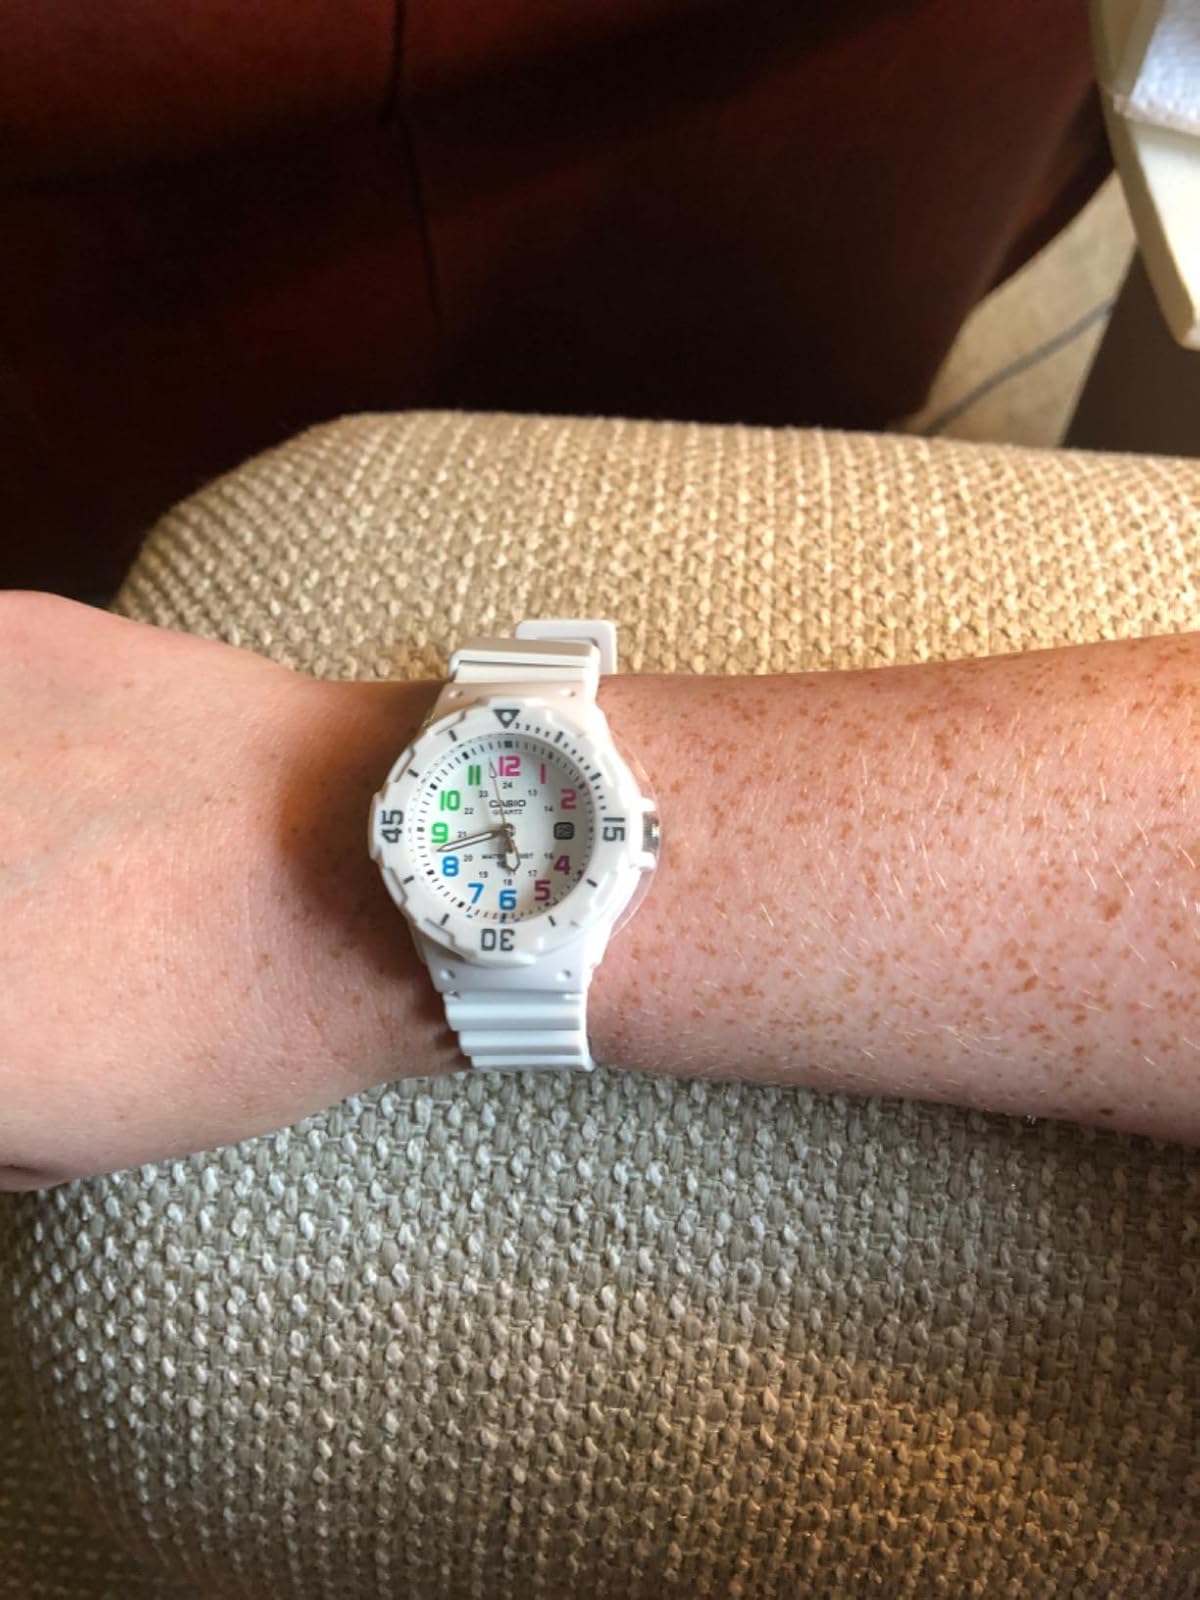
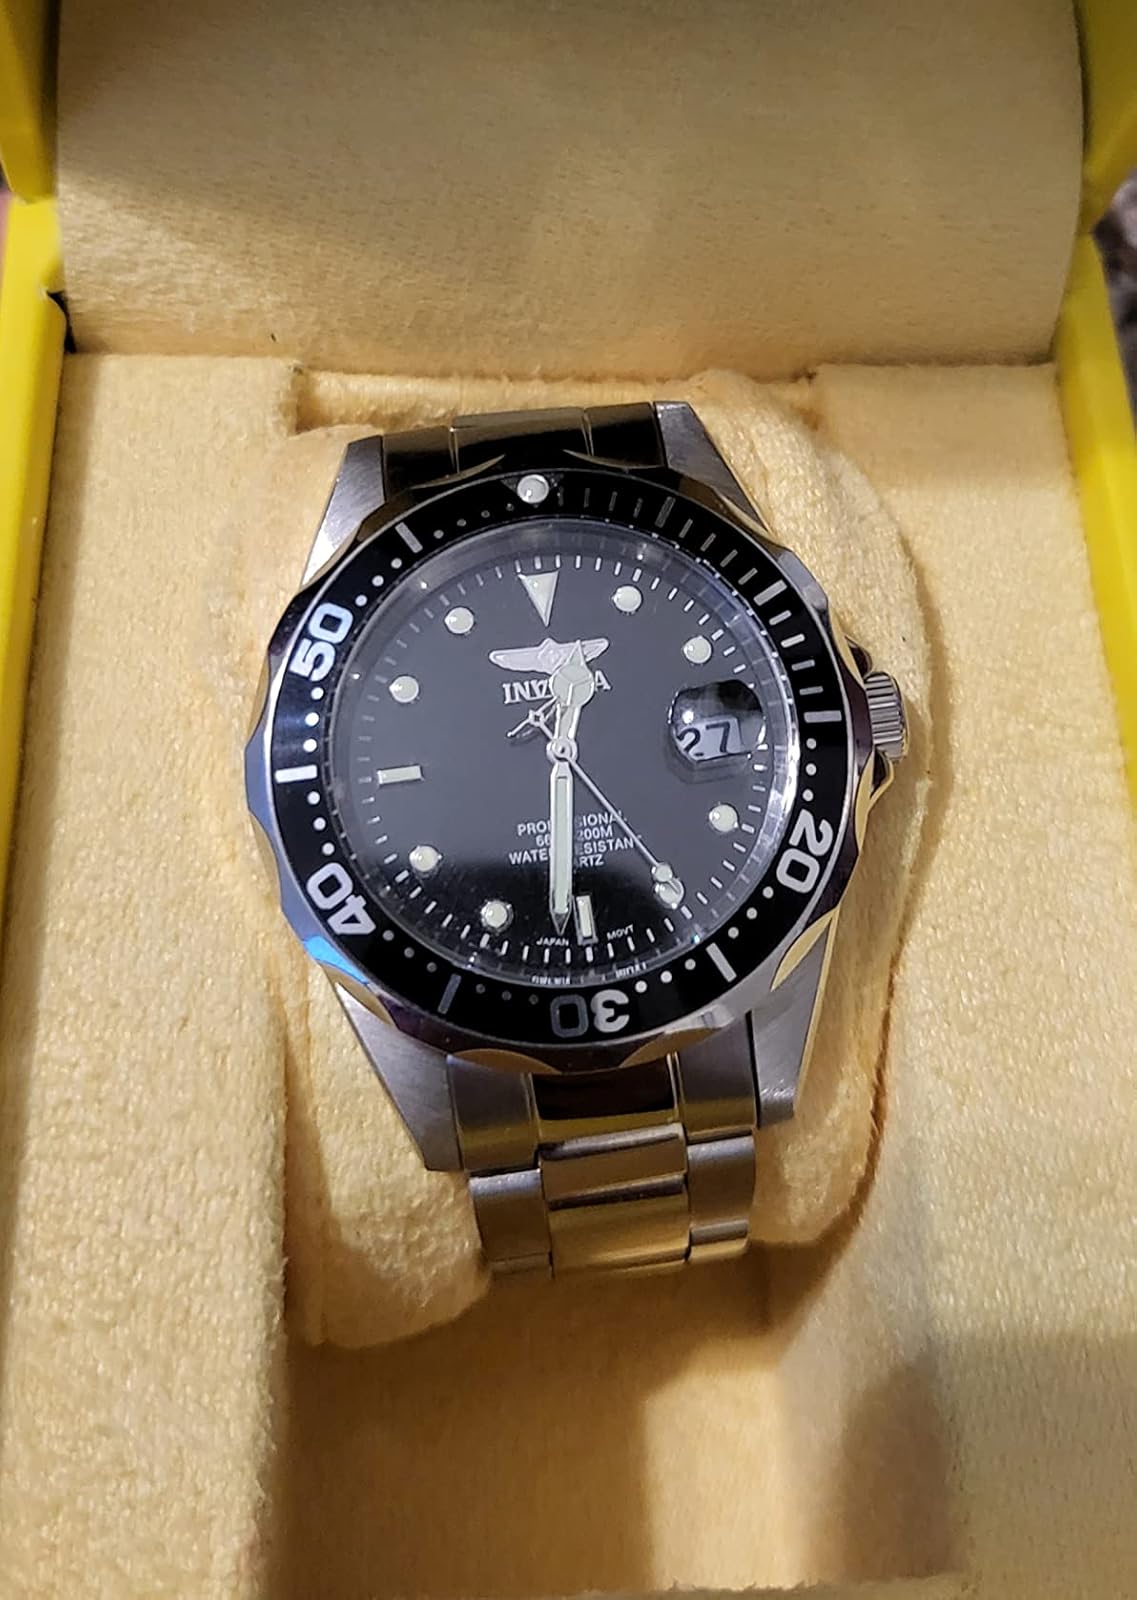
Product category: accessories_watch
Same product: no